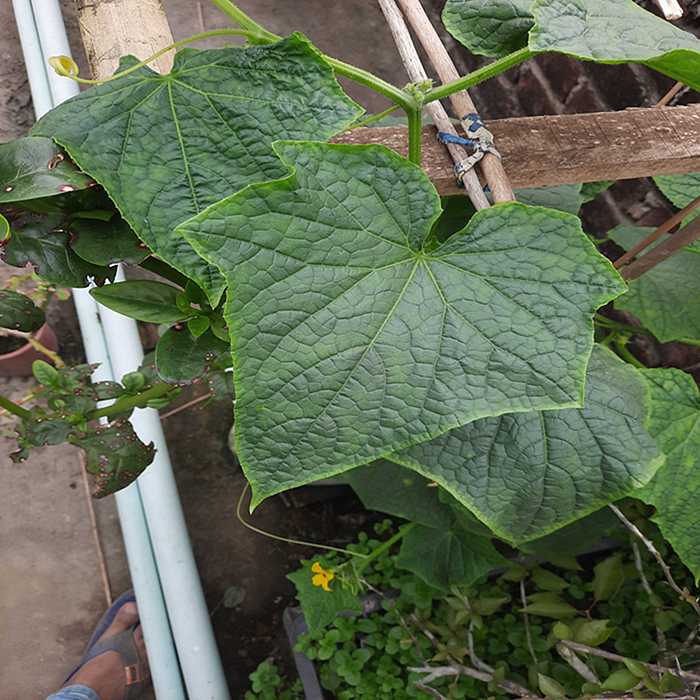
Plant: Cucumber
Label: Fresh leaf